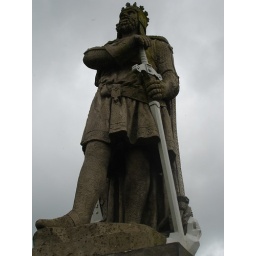
The Bruce in green and white